National Geographic Society

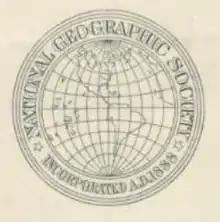

The National Geographic Society began as a club for an elite group of academics and wealthy patrons interested in travel and exploration. On January 13, 1888, 33 explorers and scientists gathered at the Cosmos Club, a private club then located on Lafayette Square in Washington, D.C., to organize "a society for the increase and diffusion of geographical knowledge." After preparing a constitution and a plan of organization, the National Geographic Society was incorporated two weeks later on January 27. Gardiner Greene Hubbard (co-founder of AT&T) became its first president and his son-in-law, Alexander Graham Bell (also co-founder of AT&T), succeeded him in 1897.